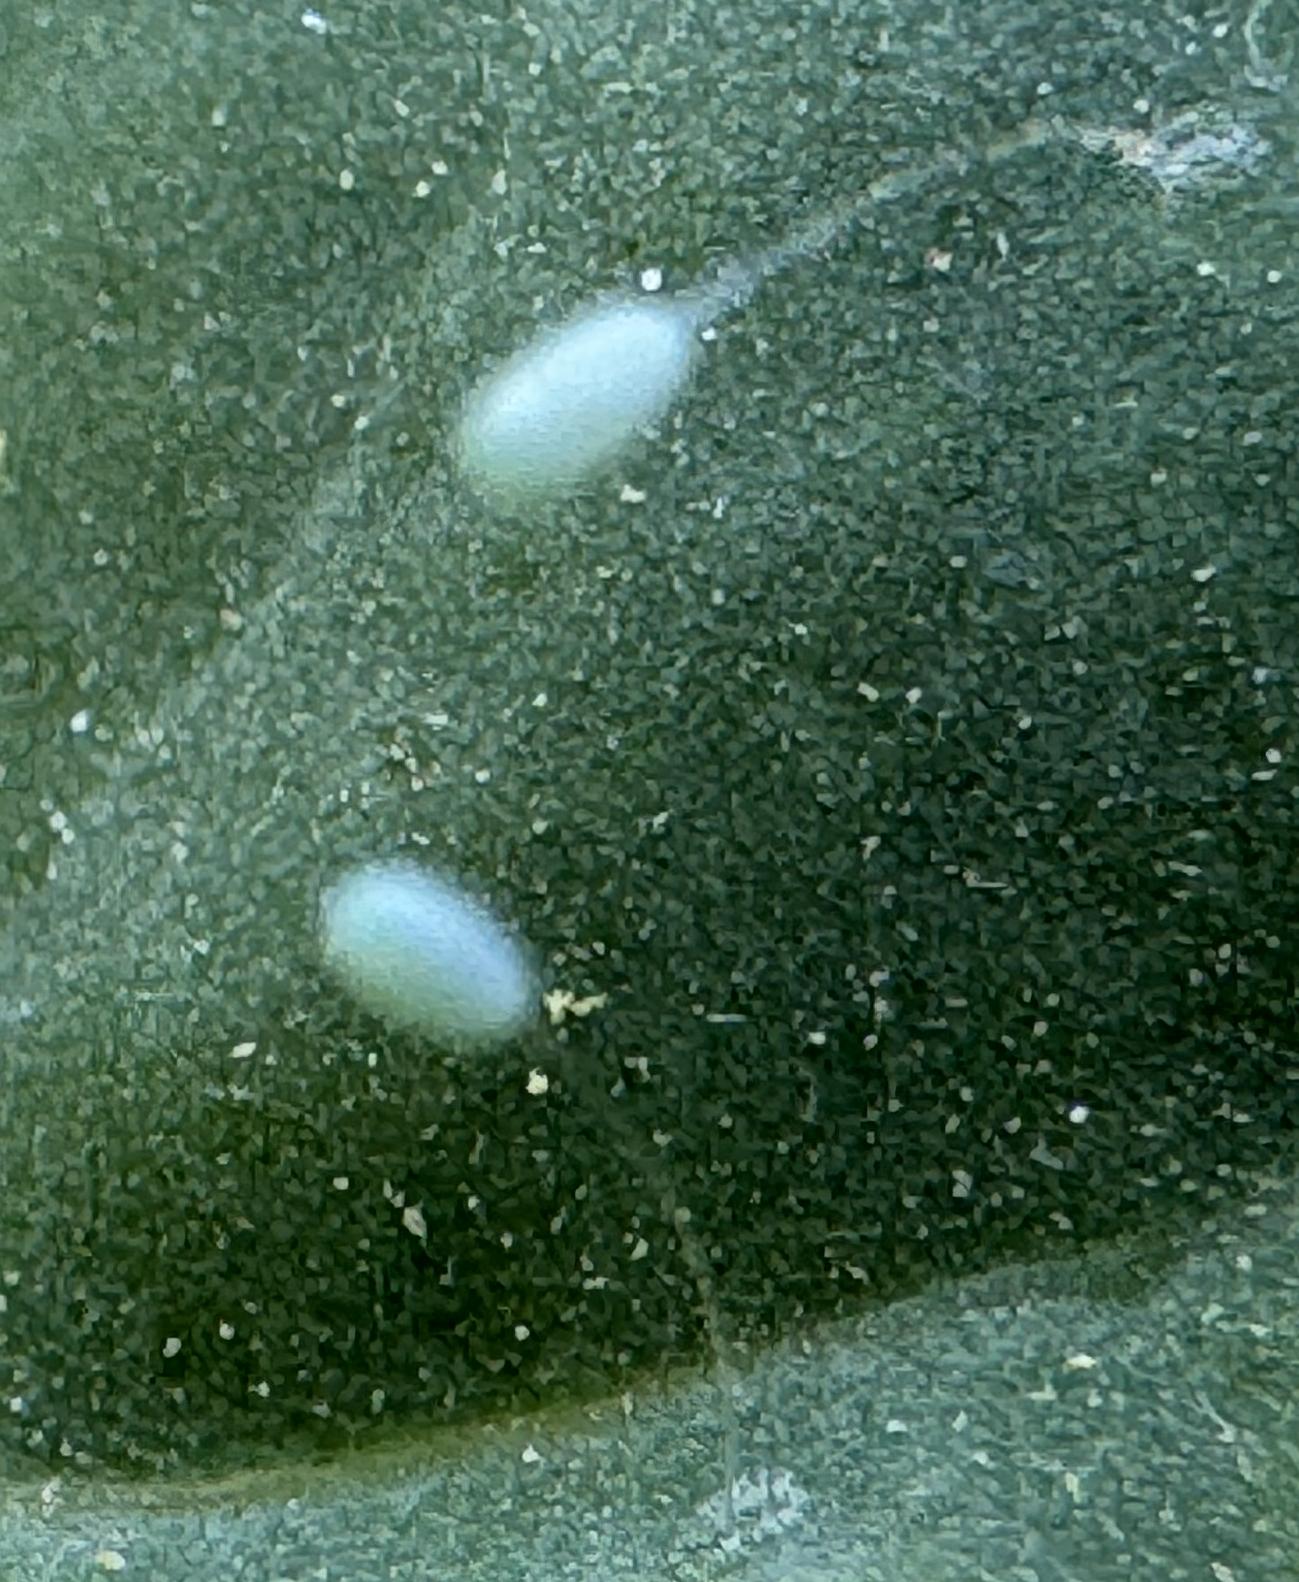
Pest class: predators